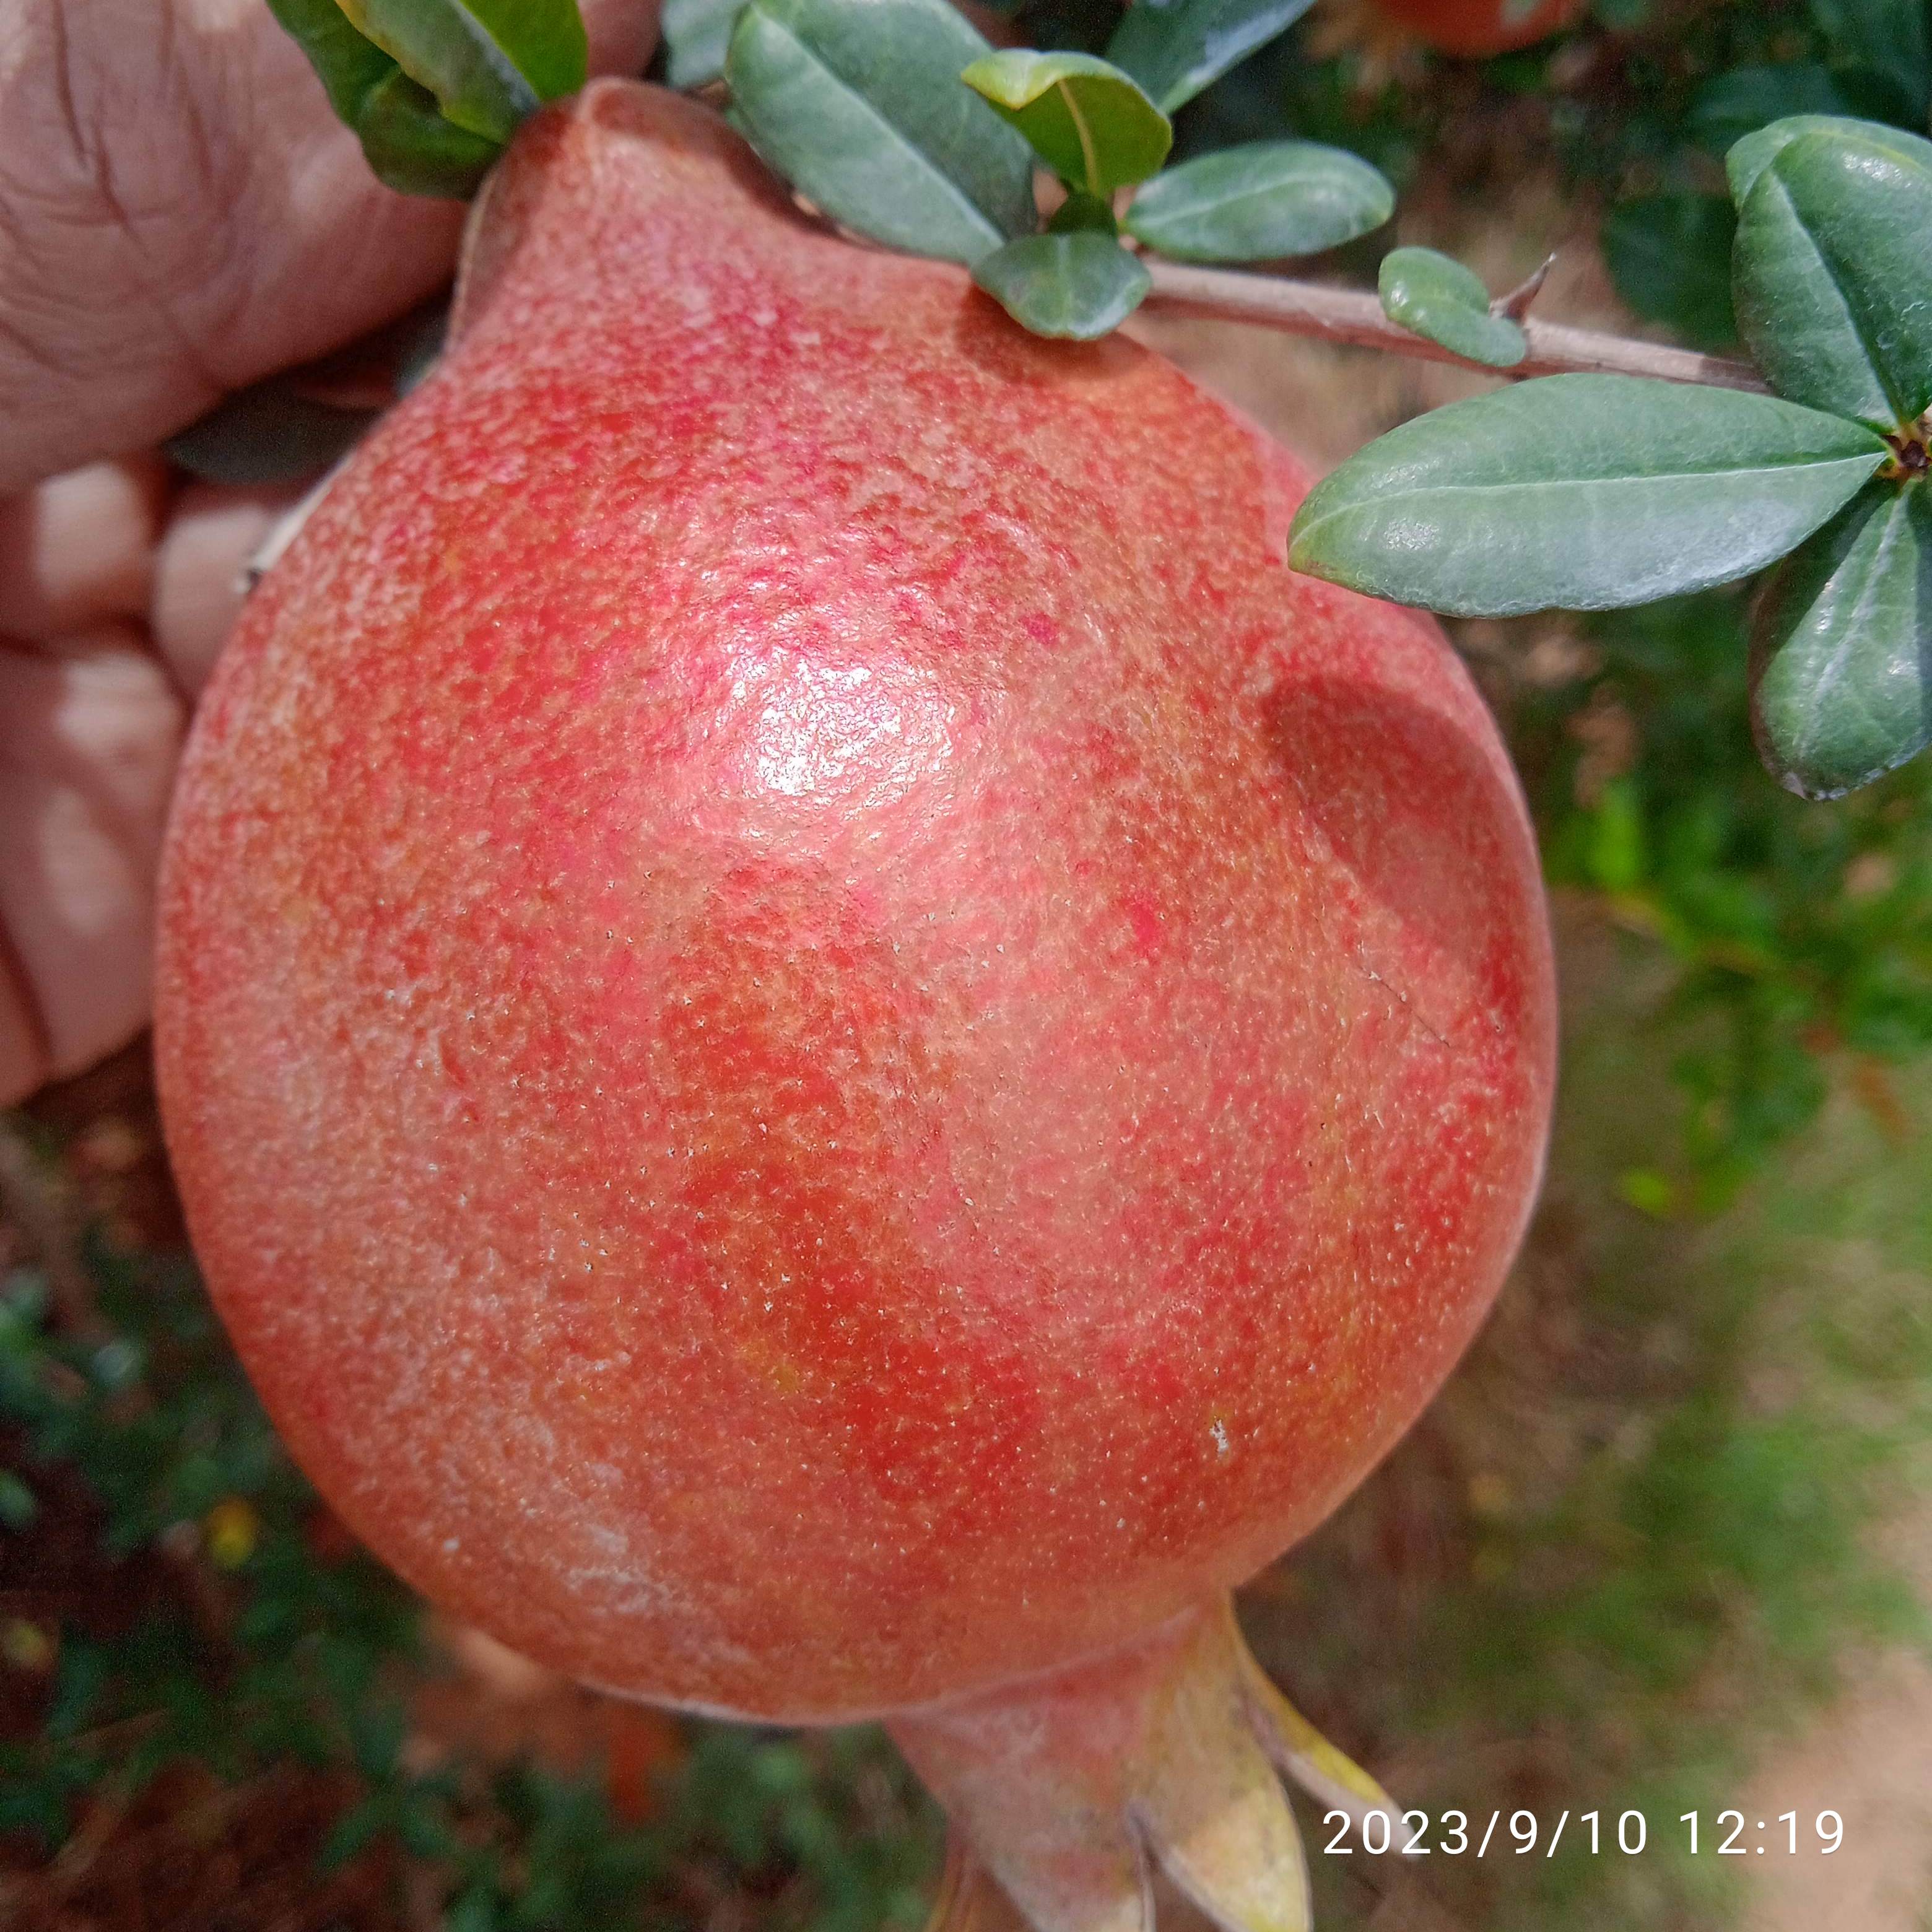
Label: Healthy